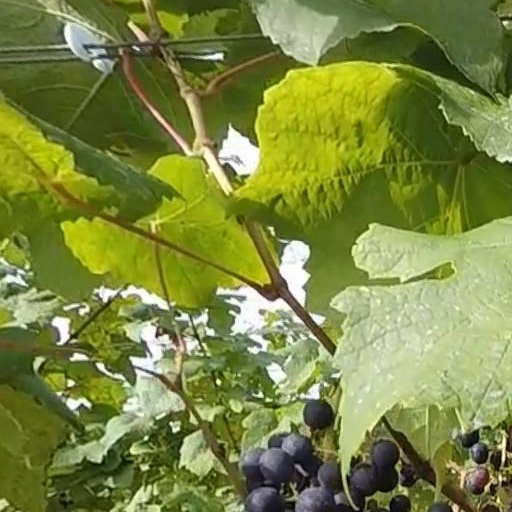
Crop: grape